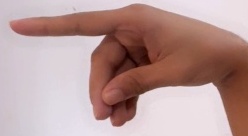
ASL sign: P